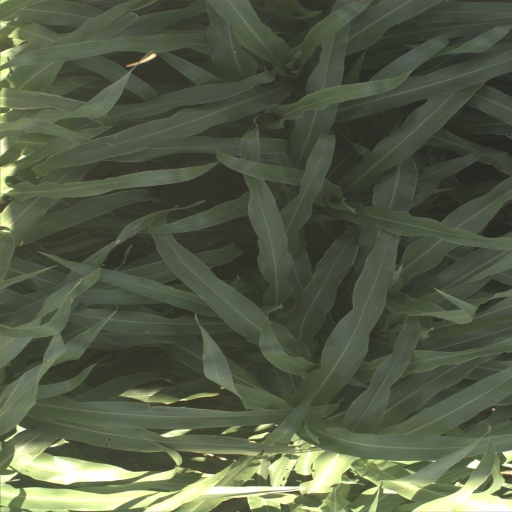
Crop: sorghum